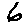
Label: 6